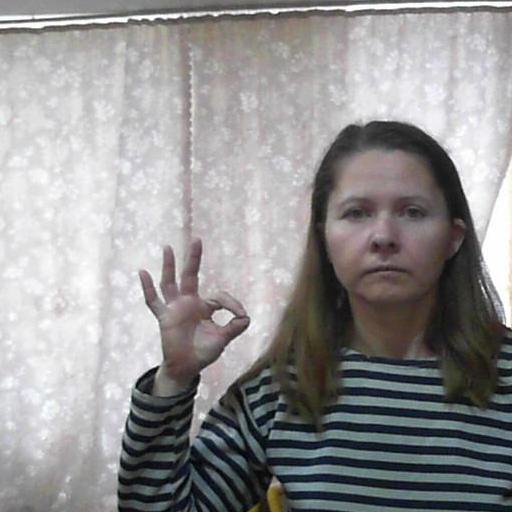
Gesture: ok